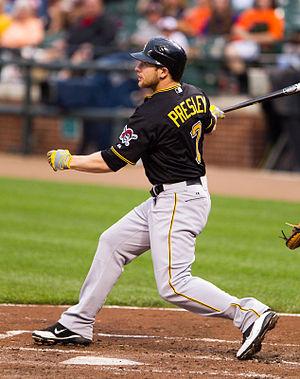
Alexander Crawford Presley est un voltigeur de la Ligue majeure de baseball.